Weill Cornell Medicine – Qatar

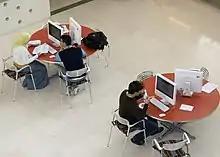
The interior of Weill Cornell Medical College in Qatar

The school offers a six-year undergraduate-entry medical program; as well as a four-year graduate-entry program for students who have previously completed undergraduate degrees elsewhere. All students are awarded a Doctor of Medicine from Cornell University. When the school's pre-medical program opened in the fall of 2002, and was reportedly the first coeducational institute of higher education in Qatar. Its clinical affiliates are the Hamad Medical Corporation's General Hospital and Women's Hospital.